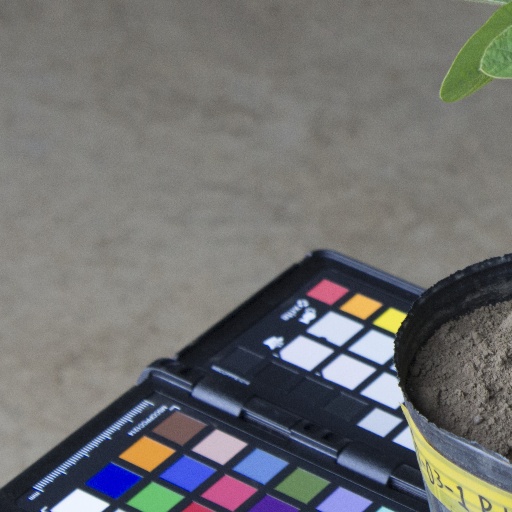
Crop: soybean